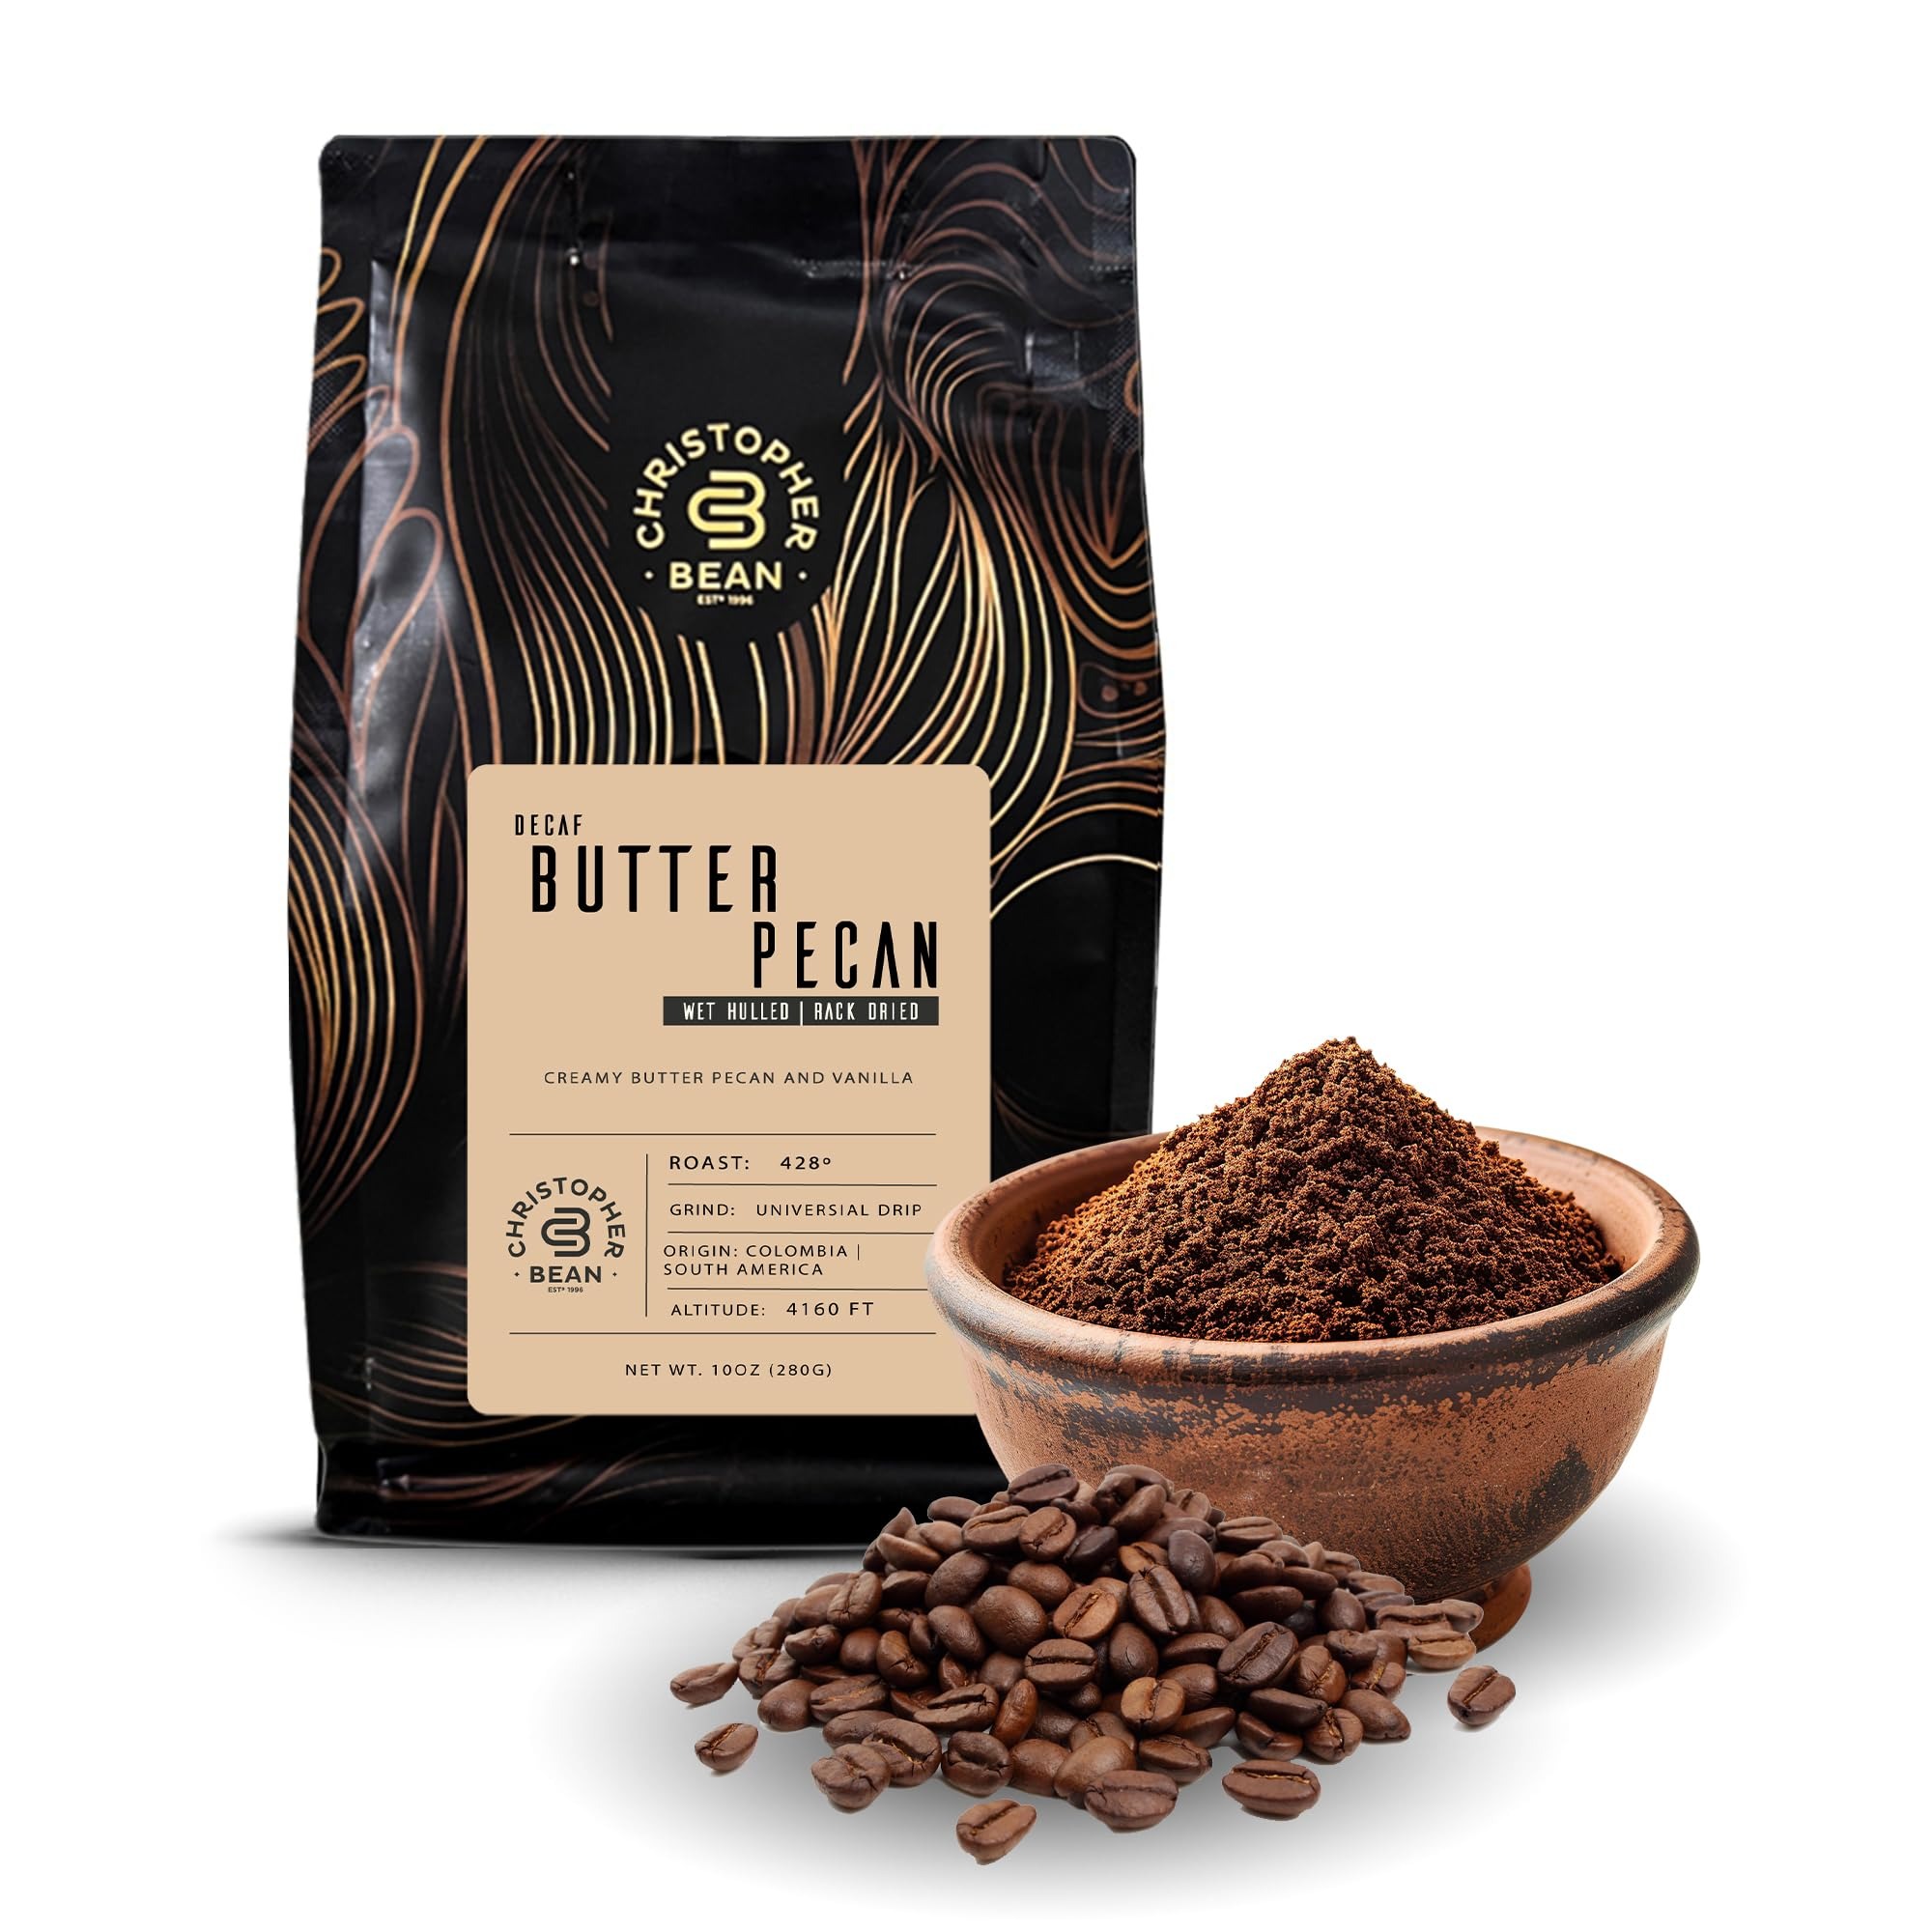
Item Name: Christopher Bean Coffee - Decaf Ground Universial Drip Butter Pecan Flavored Coffee| Coffee Beans with Medium Roast 100% Arabica, No Sugar, No Fats, Non-Gmo | 10-Ounce Bag
Bullet Point 1: DEACF GROUND: Indulge in the rich, creamy taste of butter with every cup of butter pecan coffee. Our expertly crafted blend combines the smoothness of 100% arabica beans with a delightful flavor, offering a gourmet butter pecan ground coffee experience that's both aromatic and satisfying.
Bullet Point 2: NO SUGAR, NO FATS: This regular coffee is enjoyable for you without the added calories. Our coffee contains no sugar or fat, making it a healthier choice for those watching their intake. Our instant coffee with no fats lets you savor the creamy flavor without compromising your dietary goals and indulge in a guilt-free coffee experience.
Bullet Point 3: FRESHNESS IN EVERY BAG: Our christopher bean butter pecan coffee is sealed to preserve freshness and flavor, packaged in a 10-ounce bag. Each bag of gluten free butter pecan coffee beans is carefully crafted to ensure you receive a coffee that's as fresh as possible, offering a delightful taste and aroma with every brew.
Bullet Point 4: MADE WITH NON-GMO FLAVORINGS: We use only non-GMO flavorings to enhance our flavored with no sugar coffee, ensuring a pure and natural taste. Our commitment to quality means you can enjoy the rich flavor knowing it's free from genetically modified ingredients. It's a choice you can feel good about with every cup of our medium roast butter pecan coffee flavoring.
Bullet Point 5: CUSTOMER SATISFACTION: We value every customer response and offer friendly customer service. In any case, if you are unsatisfied with the purchase of our product, just feel free to reach out to us. We are willing to help you in every possible way. We sincerely hope you can easily purchase and enjoy your life with butter pecan flavored coffee for a long time.
Product Description: Enjoy the rich, smooth taste of our flavored decaf coffee sourced from coffee-producing regions, such as Indonesia, Central & South America, Africa, and the Caribbean. This rich and inviting flavored coffee ground will help satiate your craving! The flavorings mixed into our flavored ground coffee are non-GMO and contain zero calories without sugars or fats. Each 12-ounce bag can yield 30 cups of irresistible, flavorful, fragrant coffee. Take pleasure in your flavored decaf coffee at any time of the day without worrying about adverse effects from caffeine. Brew with your preference: drip, pour over, press pot, or serve cold.
Value: 12.0
Unit: Ounce

Price: 13.99